Myles Standish

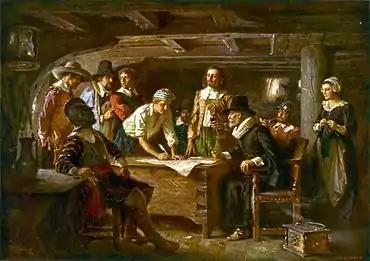
"The Mayflower Compact", a painting by Jean Leon Gerome Ferris

On November 9, 1620, lookouts spotted land, but they discovered that they were near Cape Cod and about east-northeast of their planned destination of northern Virginia. They tried briefly to sail south, but strong seas forced them to retreat to Cape Cod to harbor near the hook of Provincetown Harbor. It became apparent that the weather would not permit the passage south, so they decided to settle near Cape Cod. Shortage of supplies (including wood and beer) and the roaring Atlantic made it too dangerous to press on for a Virginia landing. They anchored at the hook on November 11, and the leaders of the colony wrote the Mayflower Compact to ensure a degree of law and order in this place where they had not been granted a patent to settle. Myles Standish was one of the 41 men who signed it.